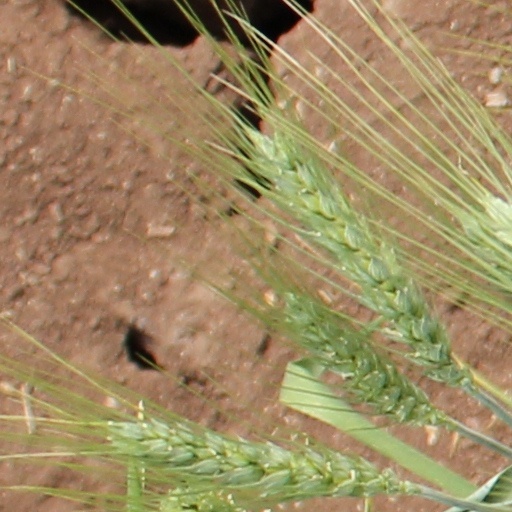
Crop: wheat